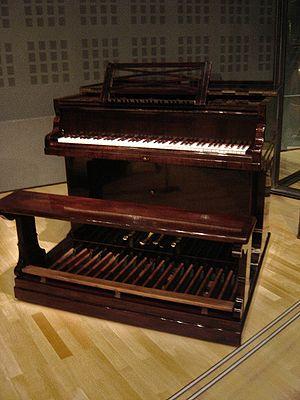
Piano pédalier - Erard 1853 - Paris, Musée de la Musique
Un piano-pédalier est un piano équipé d'un pédalier comme celui de l'orgue, dont les marches actionnent les notes les plus graves du clavier par un système de tirasse ou bien des cordes propres, le plus souvent placées dans une caisse de résonance spécifique.